Electric switchboard

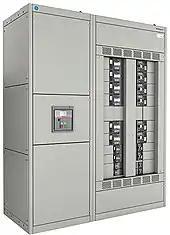
A low-voltage switchboard

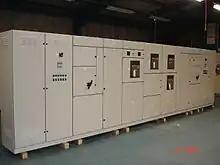
A modern electric switchboard

An electric switchboard is a piece of equipment that distributes electric power from one or more sources of supply to several smaller load circuits. It is an assembly of one or more panels, each of which contains switching devices for the protection and control of circuits fed from the switchboard. Several manufacturers make switchboards used in industry, commercial buildings, telecommunication facilities, oil and gas plants, data centers, health care, and other buildings, and onboard large ships. A switchboard is divided into different interconnected sections, generally consisting of a main section and a distribution section. These two sections are sometimes replaced by a combination section, which is a section that can fulfill the roles of both of the aforementioned sections. Switchboards can also sometimes come with an auxiliary section that is used to house devices that cannot be housed in the same section as other devices.